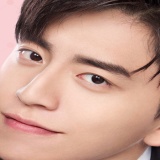
diễn viên Vương Đại Lục